List of Bleach chapters (1–187)

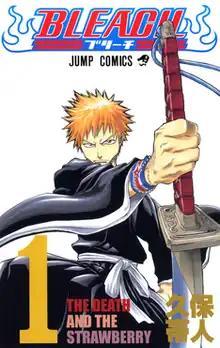
Cover of the first volume, released in Japan by Shueisha on January 5, 2002

The first 187 chapters of the "Bleach" manga series, written and illustrated by Tite Kubo, comprise two story arcs: the and the . The plot follows the adventures of Ichigo Kurosaki, a teenager who accidentally steals the powers of the Soul Reaper Rukia Kuchiki and subsequently assumes her duties while she convalesces. Since that event, Ichigo has to fight Hollows, evil spirits that attack people. After various works, Rukia is sentenced to death by her Soul Reapers' superiors for her actions, leading Ichigo to invade the afterlife realm called Soul Society to rescue her.